Belleville City Council

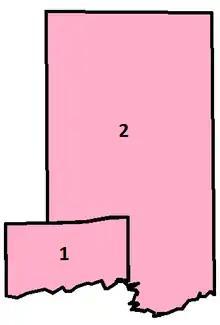
Map of Belleville's wards.

Ward 1 Councillor - Tyler Allsopp, resigned as a councillor in 2024 following his win as a MPP in a by-election and was replaced by Margaret Seu.